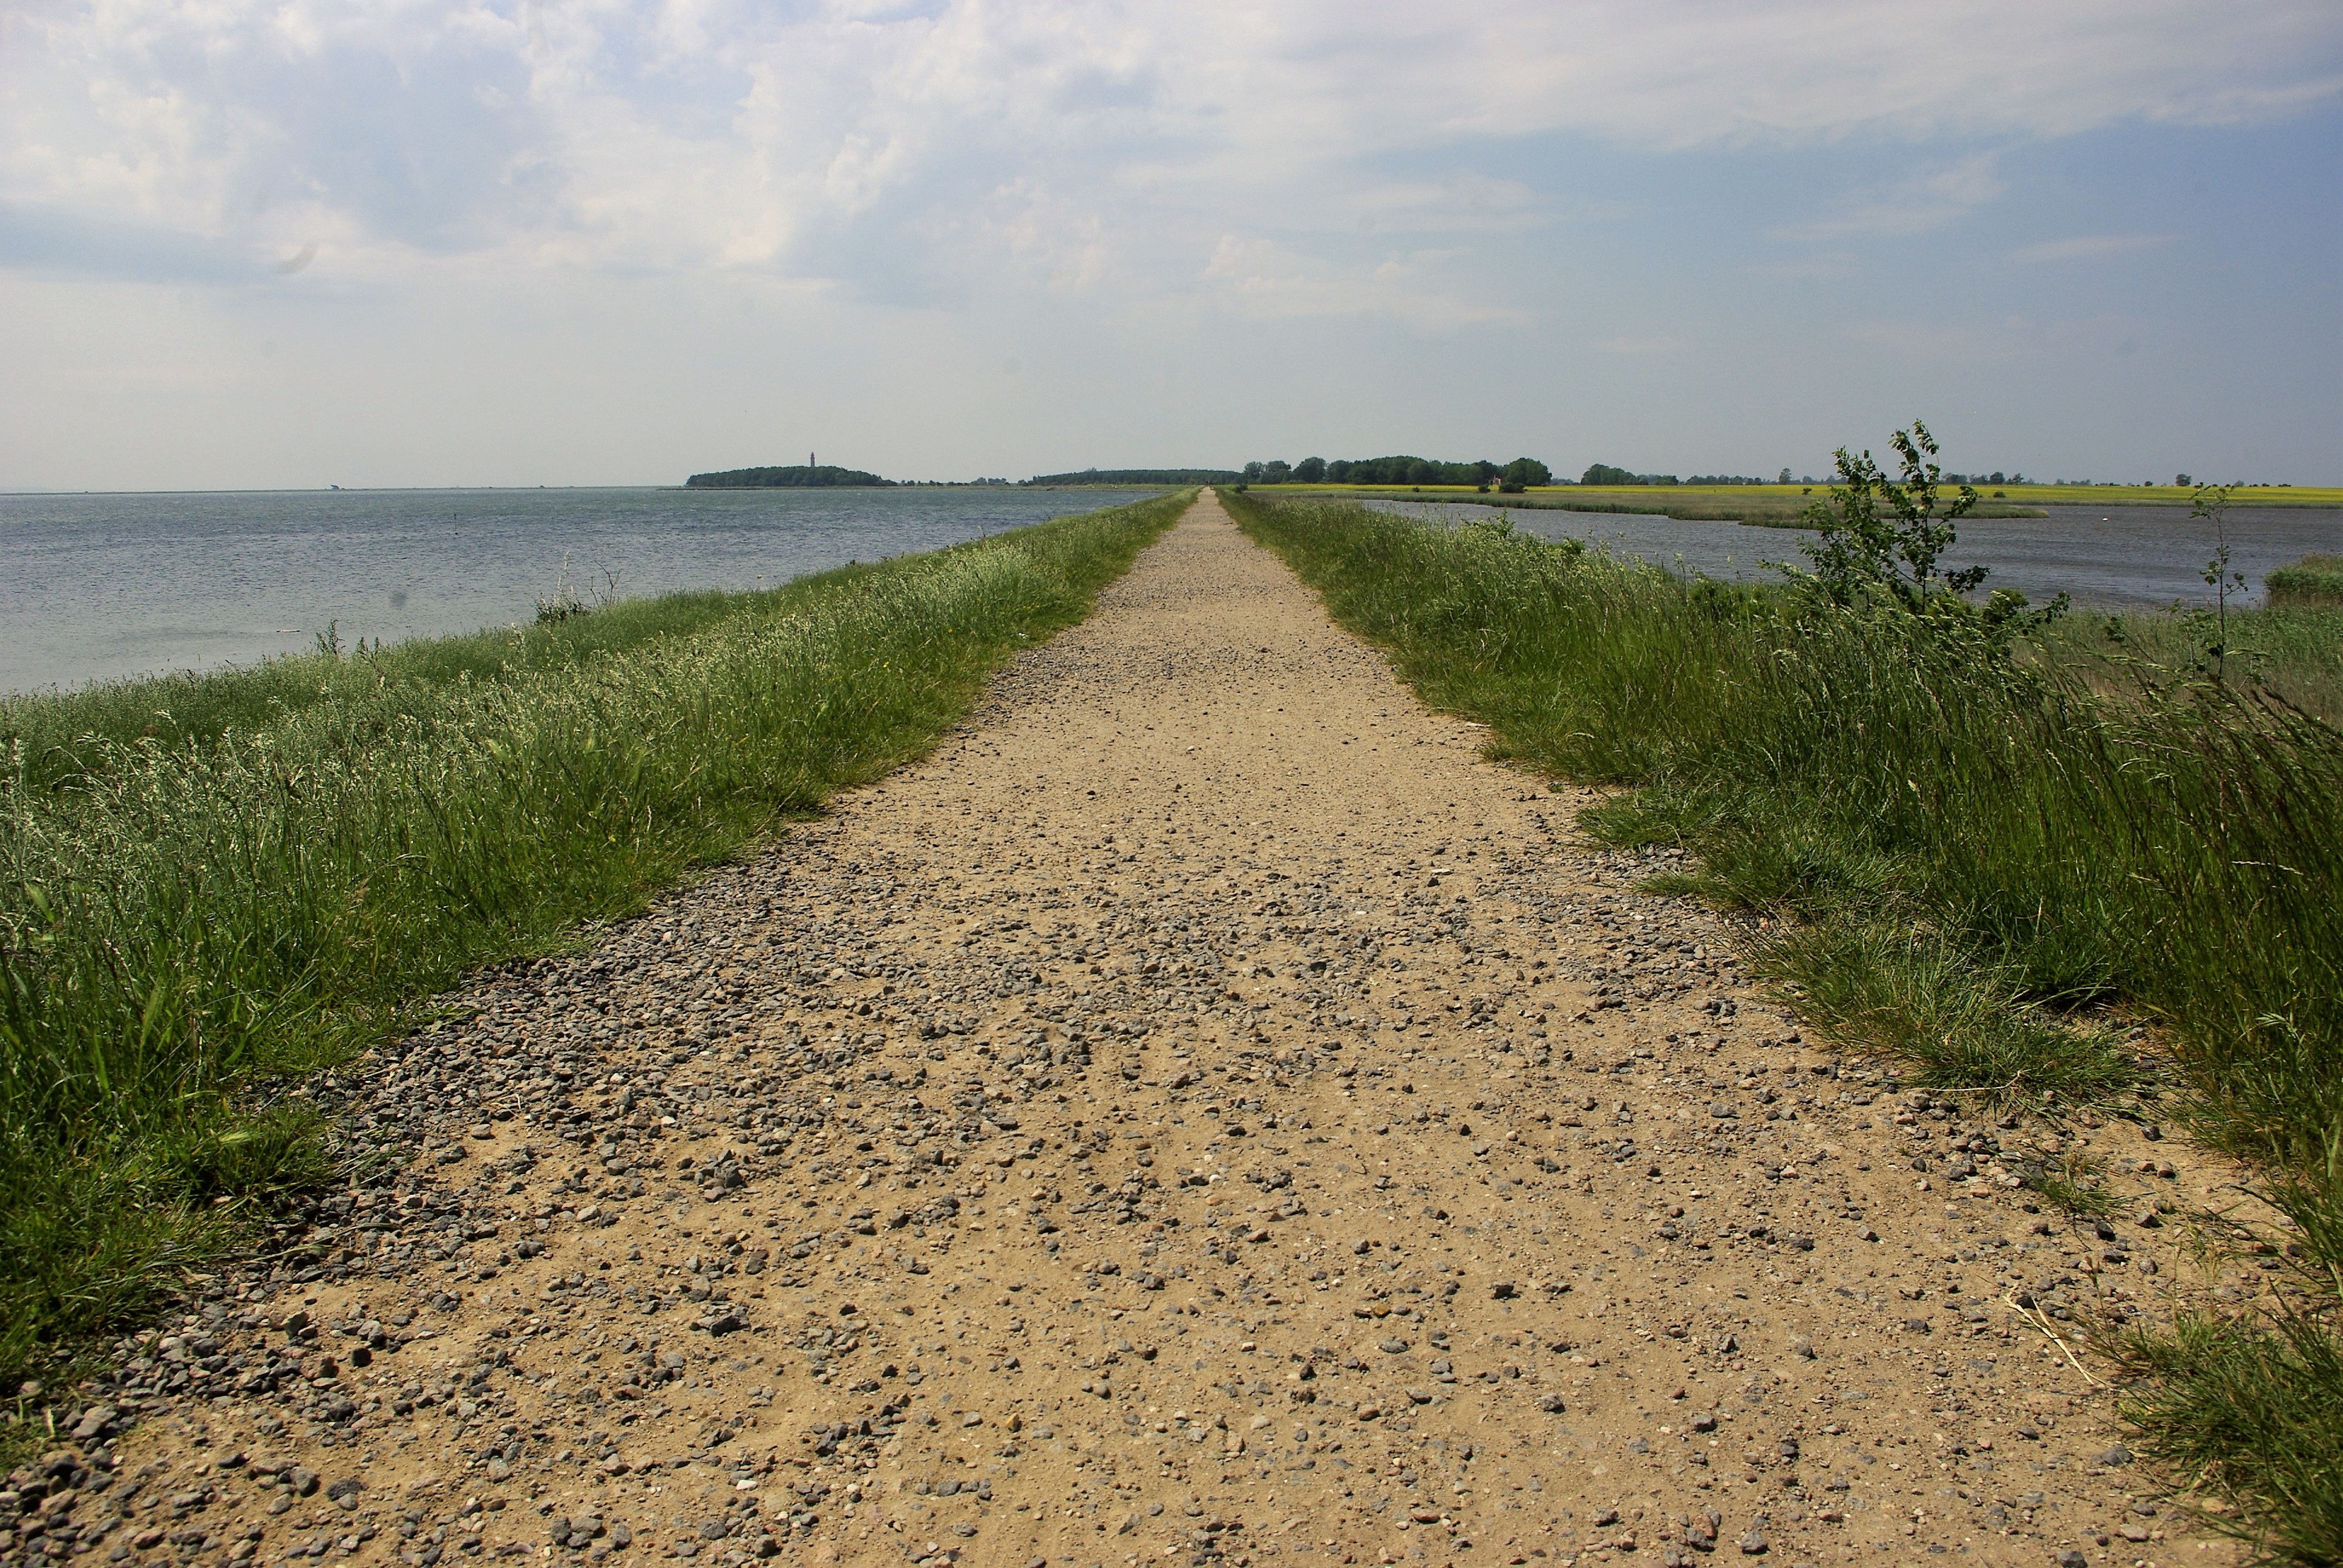
beach, landscape, sea, coast, sand, horizon, marsh, sky, road, hiking, trail, field, hill, shore, walkway, dirt road, walk, idyllic, green, hike, holiday, soil, reservoir, terrain, waterway, dunes, avenue, infrastructure, wetland, habitat, away, recovery, rural area, in the free, dike, summer holiday, mudflat, natural environment